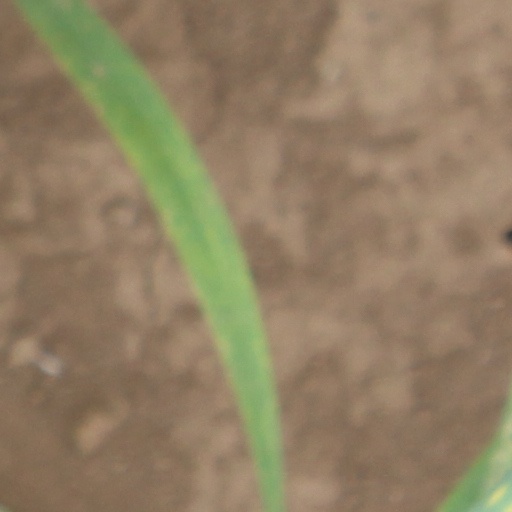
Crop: wheat